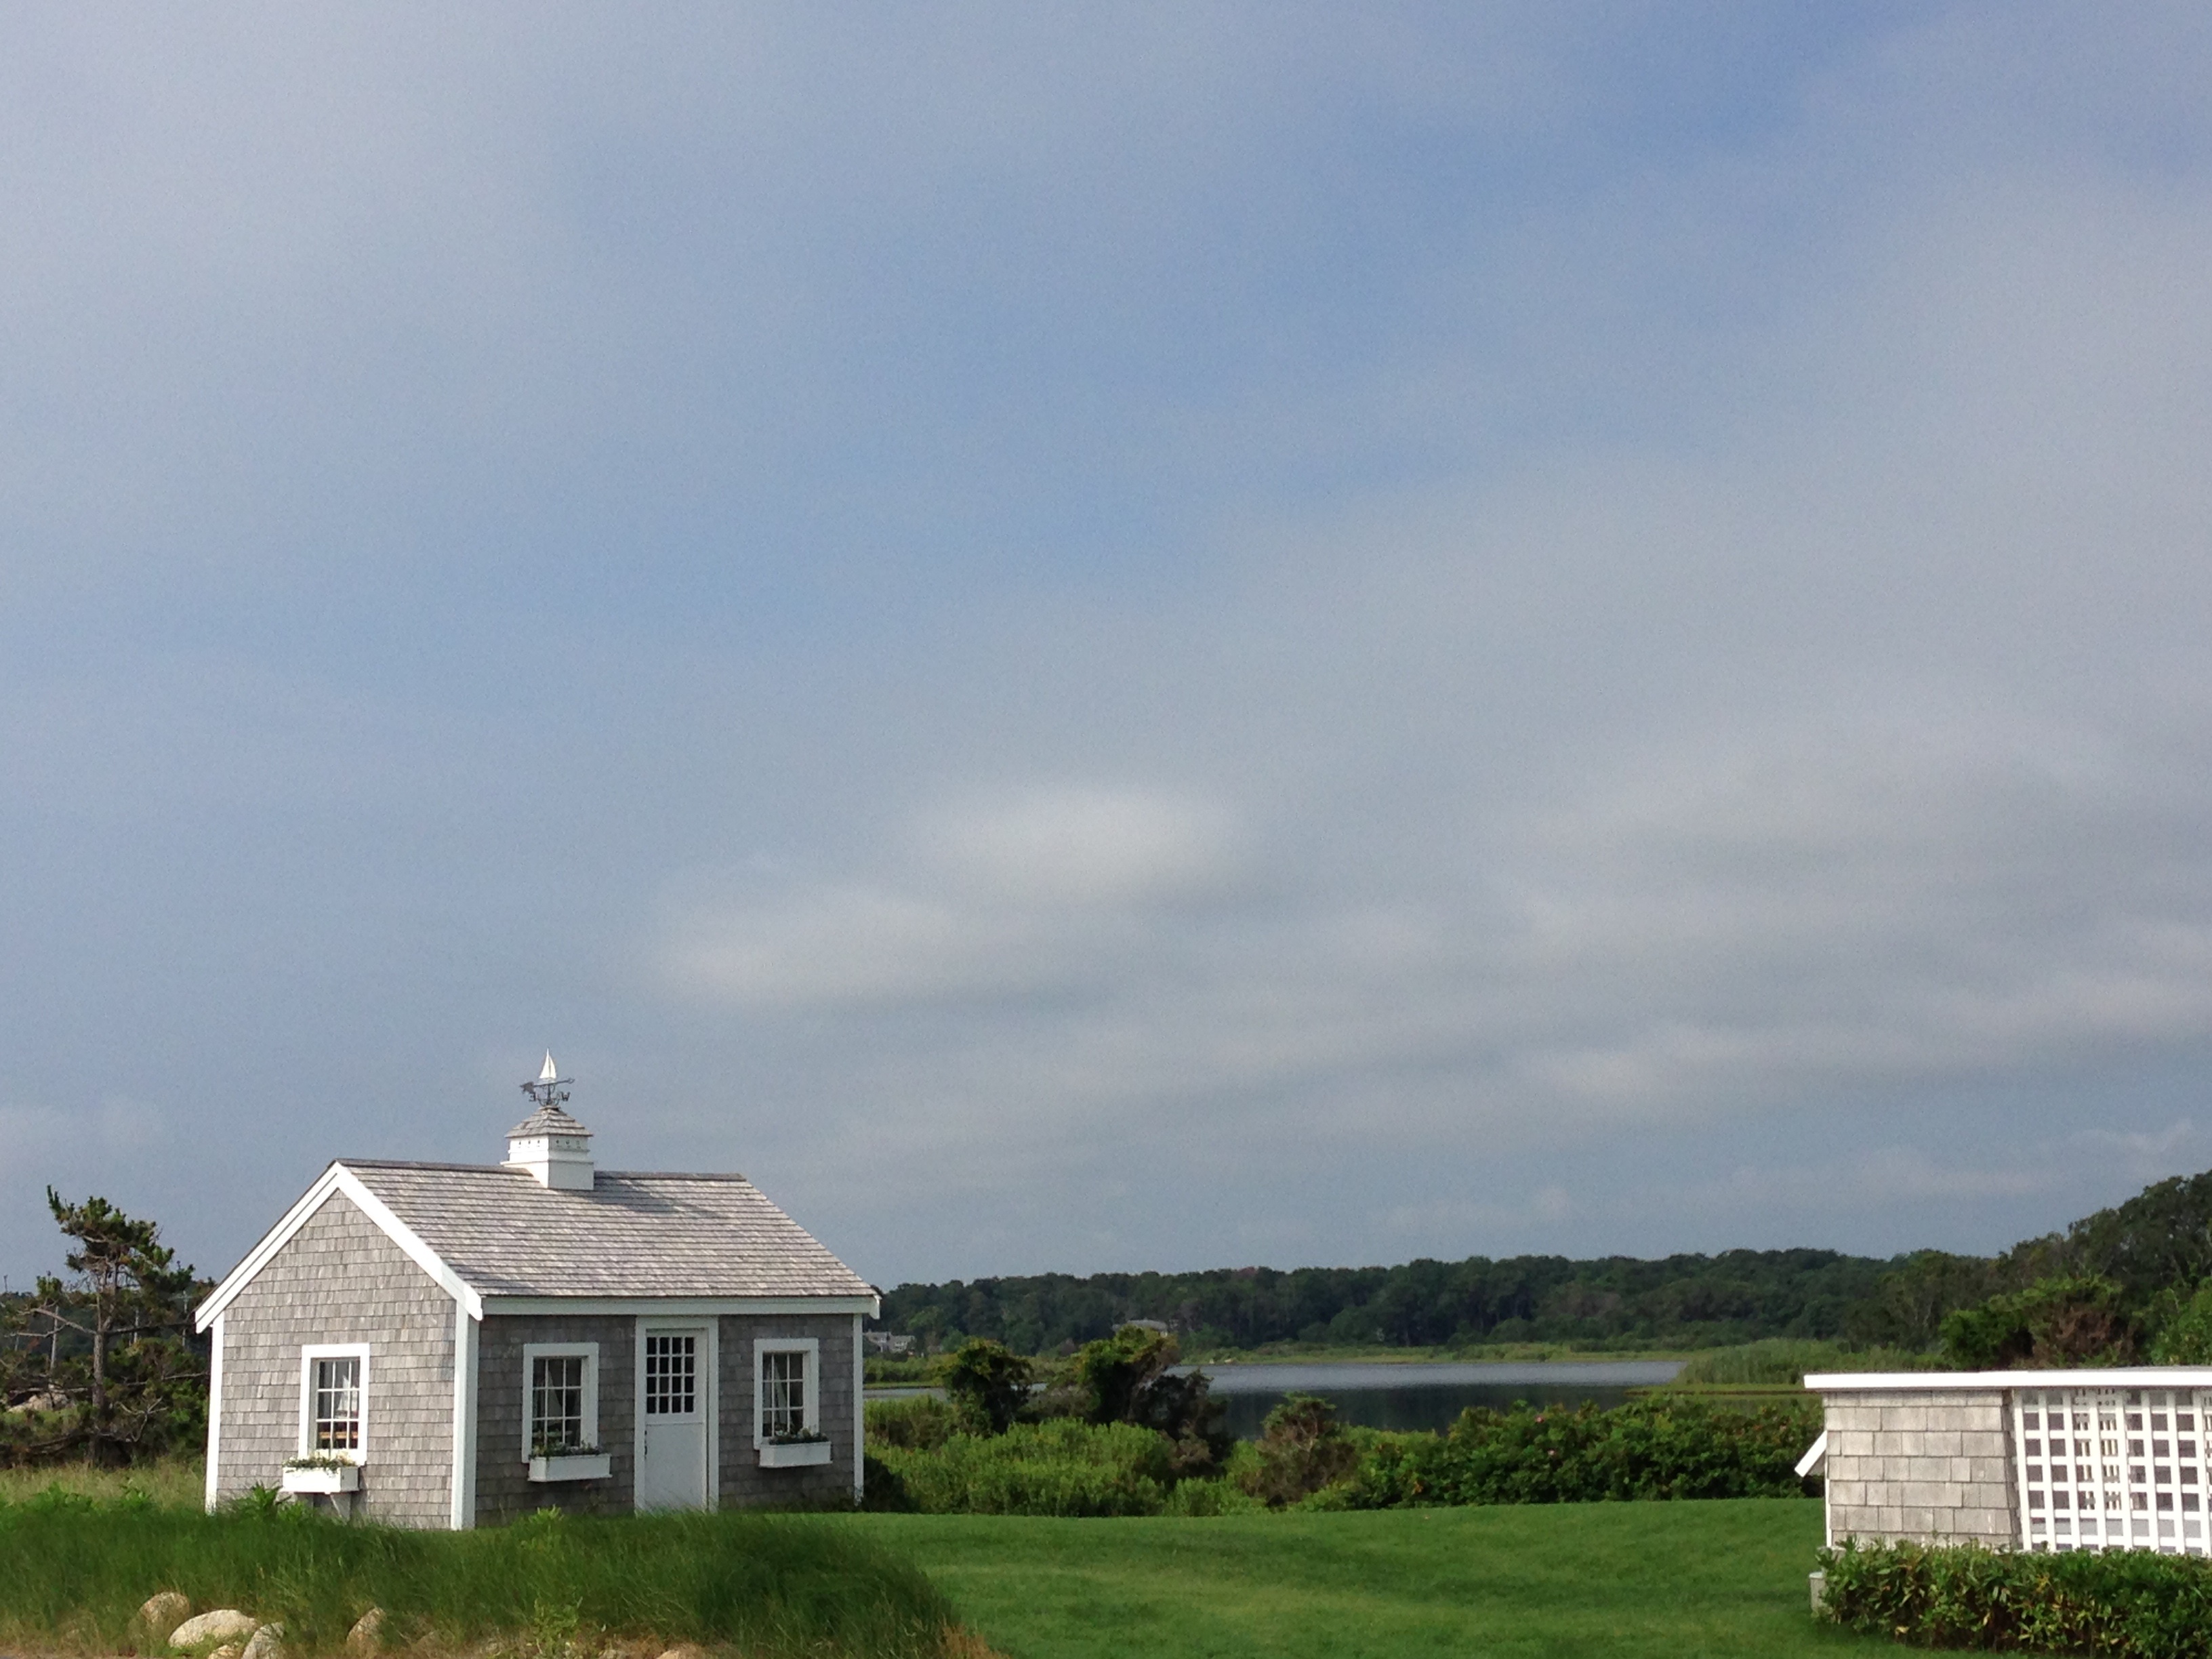
cloud, sky, farm, house, hill, building, rural area